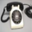
Label: telephone